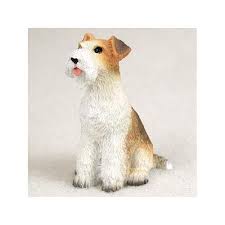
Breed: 226-n000057-wire_haired_fox_terrier